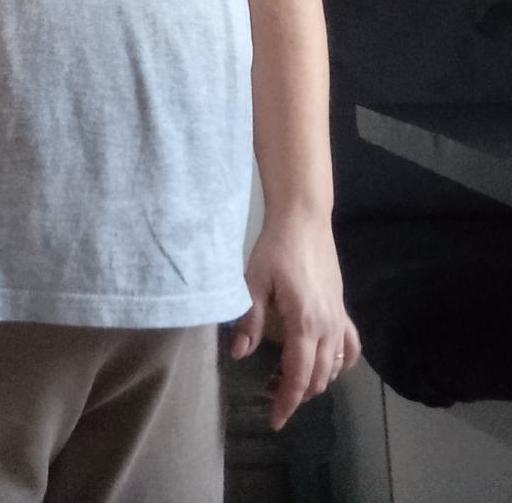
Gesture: no_gesture